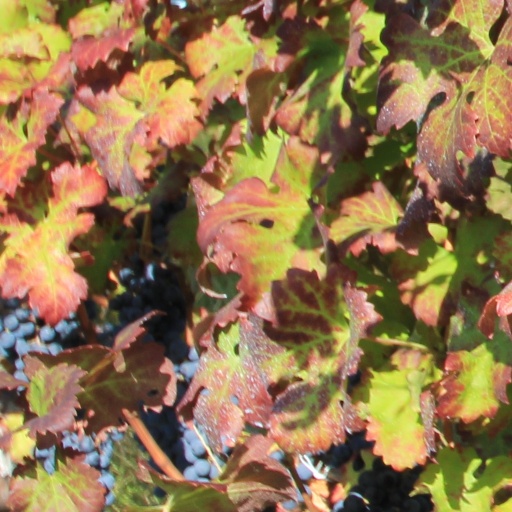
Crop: grape